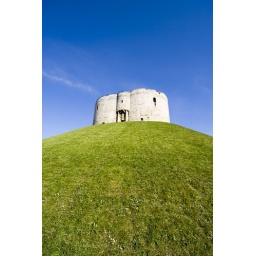
Clifford's Tower in York, on a green grass-covered hill, against a blue sky.